Brendan Ryan (baseball)

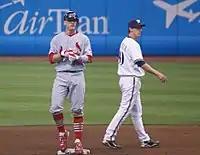
Ryan playing for the St. Louis Cardinals in 2007

Ryan was originally called up on and made his major league debut for the Cardinals on June 2, 2007, against the Houston Astros. He was later sent down on July 27, 2007, but was recalled on August 12, 2007, and remained with the Cardinals for the rest of the season. In his rookie year, he hit for a .289 batting average with 4 home runs and 11 runs batted in. Ryan also scored 29 runs and recorded 7 stolen bases without being caught stealing. He batted significantly better against left-handed pitching in his first season with a batting average of .354, as opposed to his .232 average against right-handers. His first major league home run was a game-winner in the top of the 11th inning off of Scott Schoeneweis of the New York Mets on June 26, 2007. His second home run also came rather dramatically, as he contributed to a four run comeback on July 4, 2007 when the Cardinals were at one point behind 4–1. The Cardinals won the game 5–4 against the Arizona Diamondbacks.